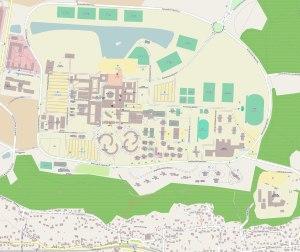
Le campus de l'École polytechnique, aussi appelé platal dans l'argot polytechnicien, est situé à Palaiseau et a été inauguré en 1976. Il constitue une partie du campus du cluster technologique Paris-Saclay, en cours d'aménagement depuis 2010.
L'École polytechnique, couramment appelée Polytechnique et surnommée en France l'« X », est l'une des 205 écoles d'ingénieurs françaises accréditées au 1ᵉʳ septembre 2019 à délivrer un diplôme d'ingénieur.